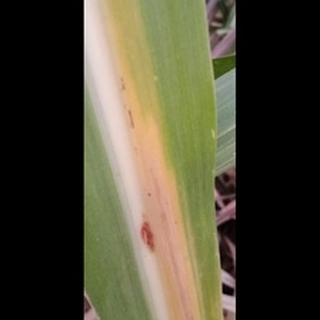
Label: sugarcane_yellow_leaf_disease